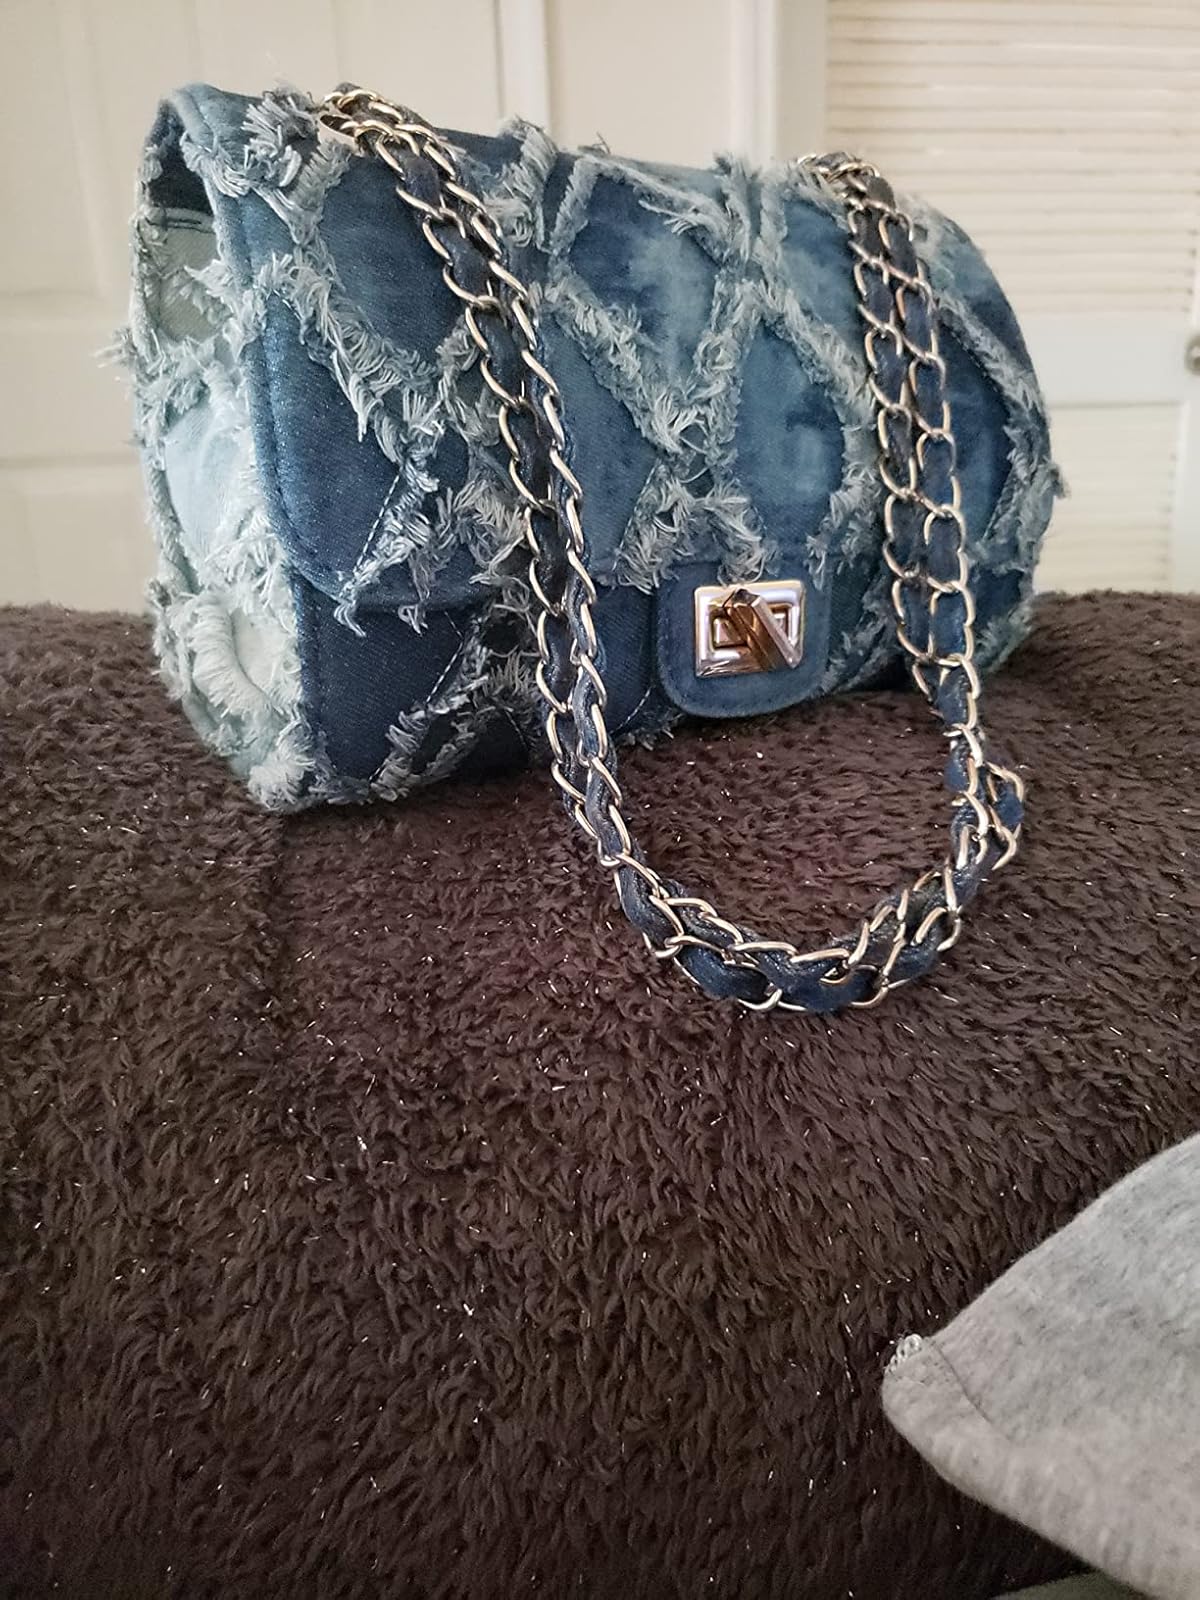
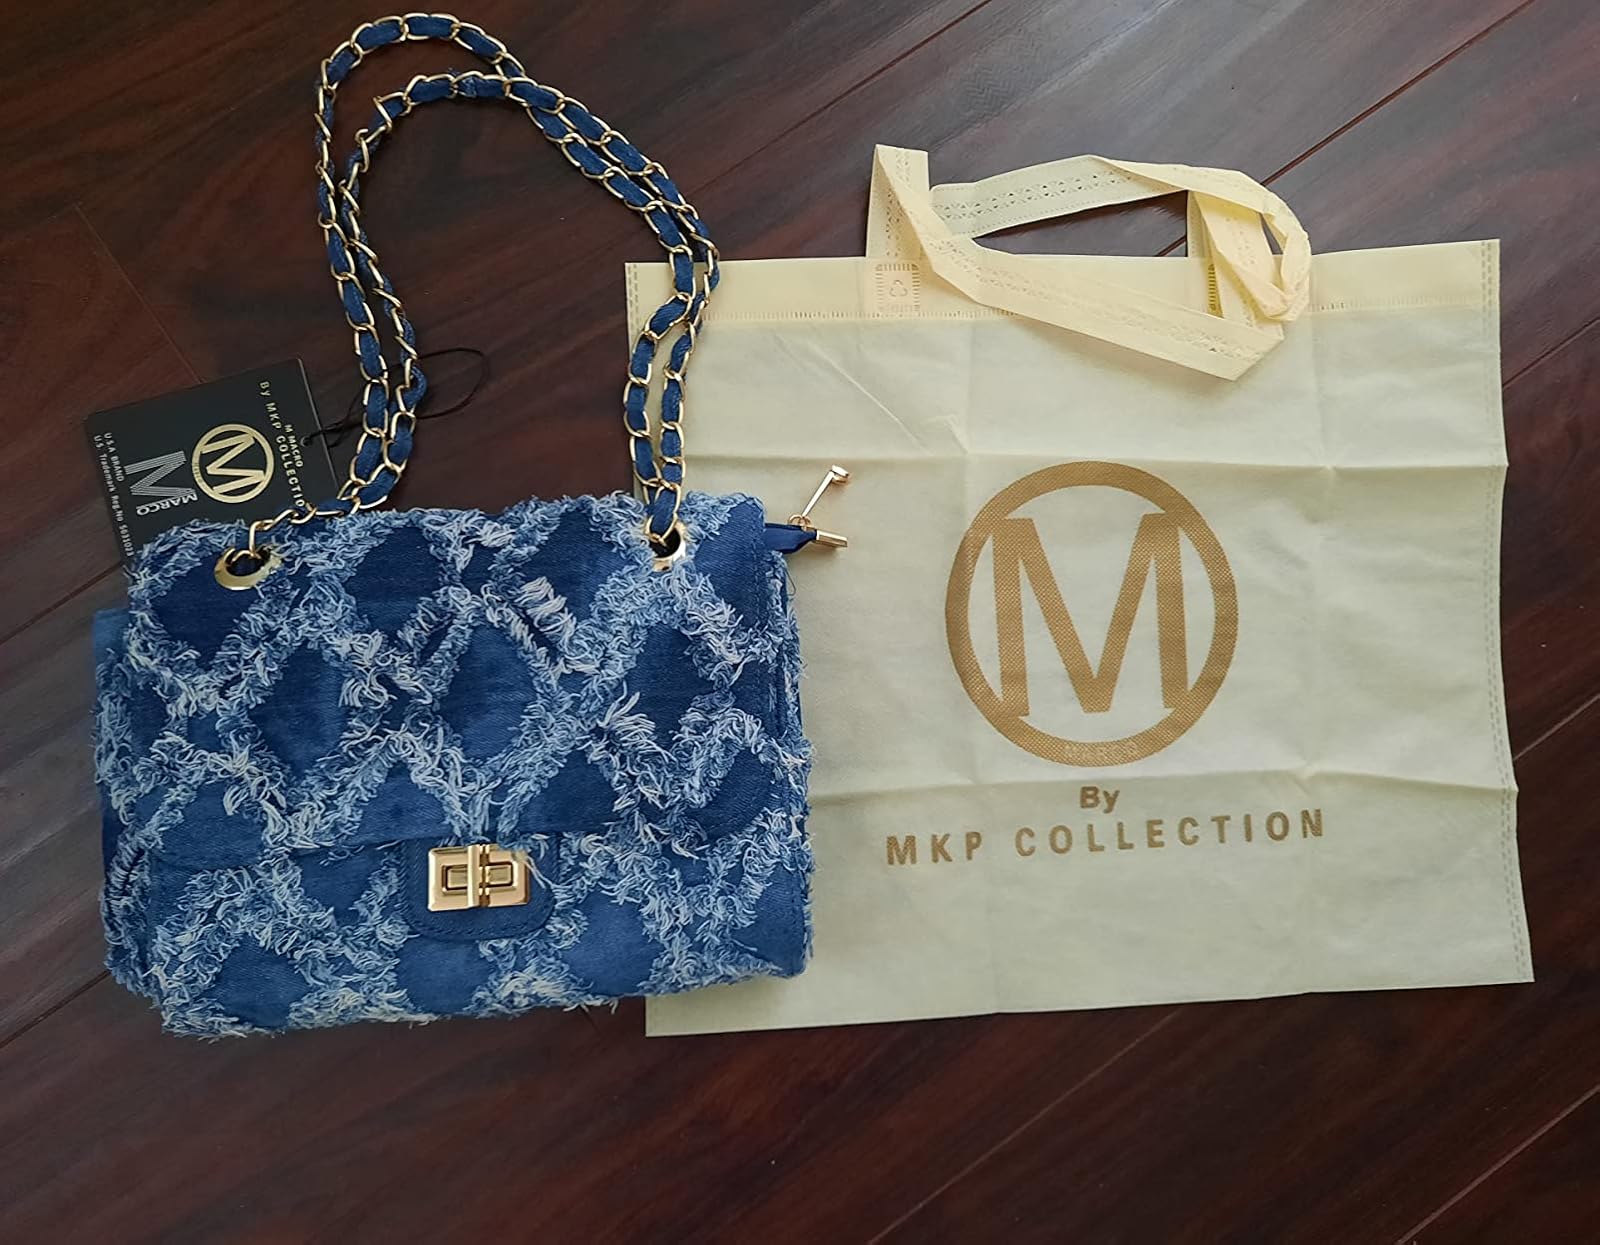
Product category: accessories_handbag
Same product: yes